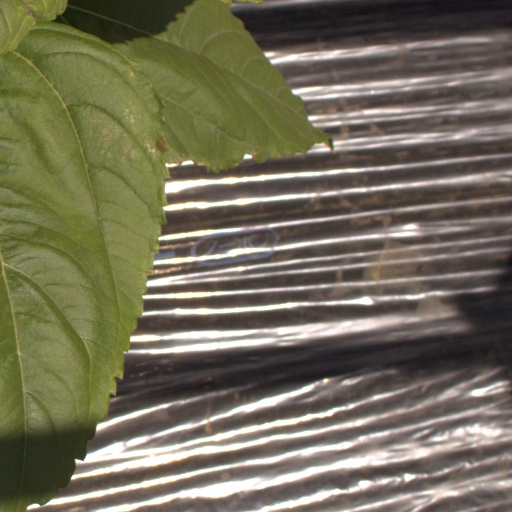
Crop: Jerusalem artichoke